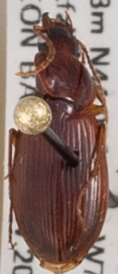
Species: Synuchus impunctatus
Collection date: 2021-07-14
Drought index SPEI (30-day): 0.47
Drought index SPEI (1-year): -1.13
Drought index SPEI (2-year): -0.8